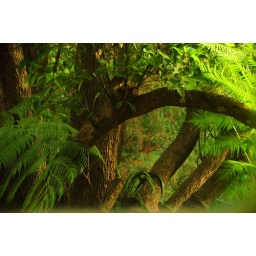
My morning view through my kitchen window in Guatemala City, Guatemala.